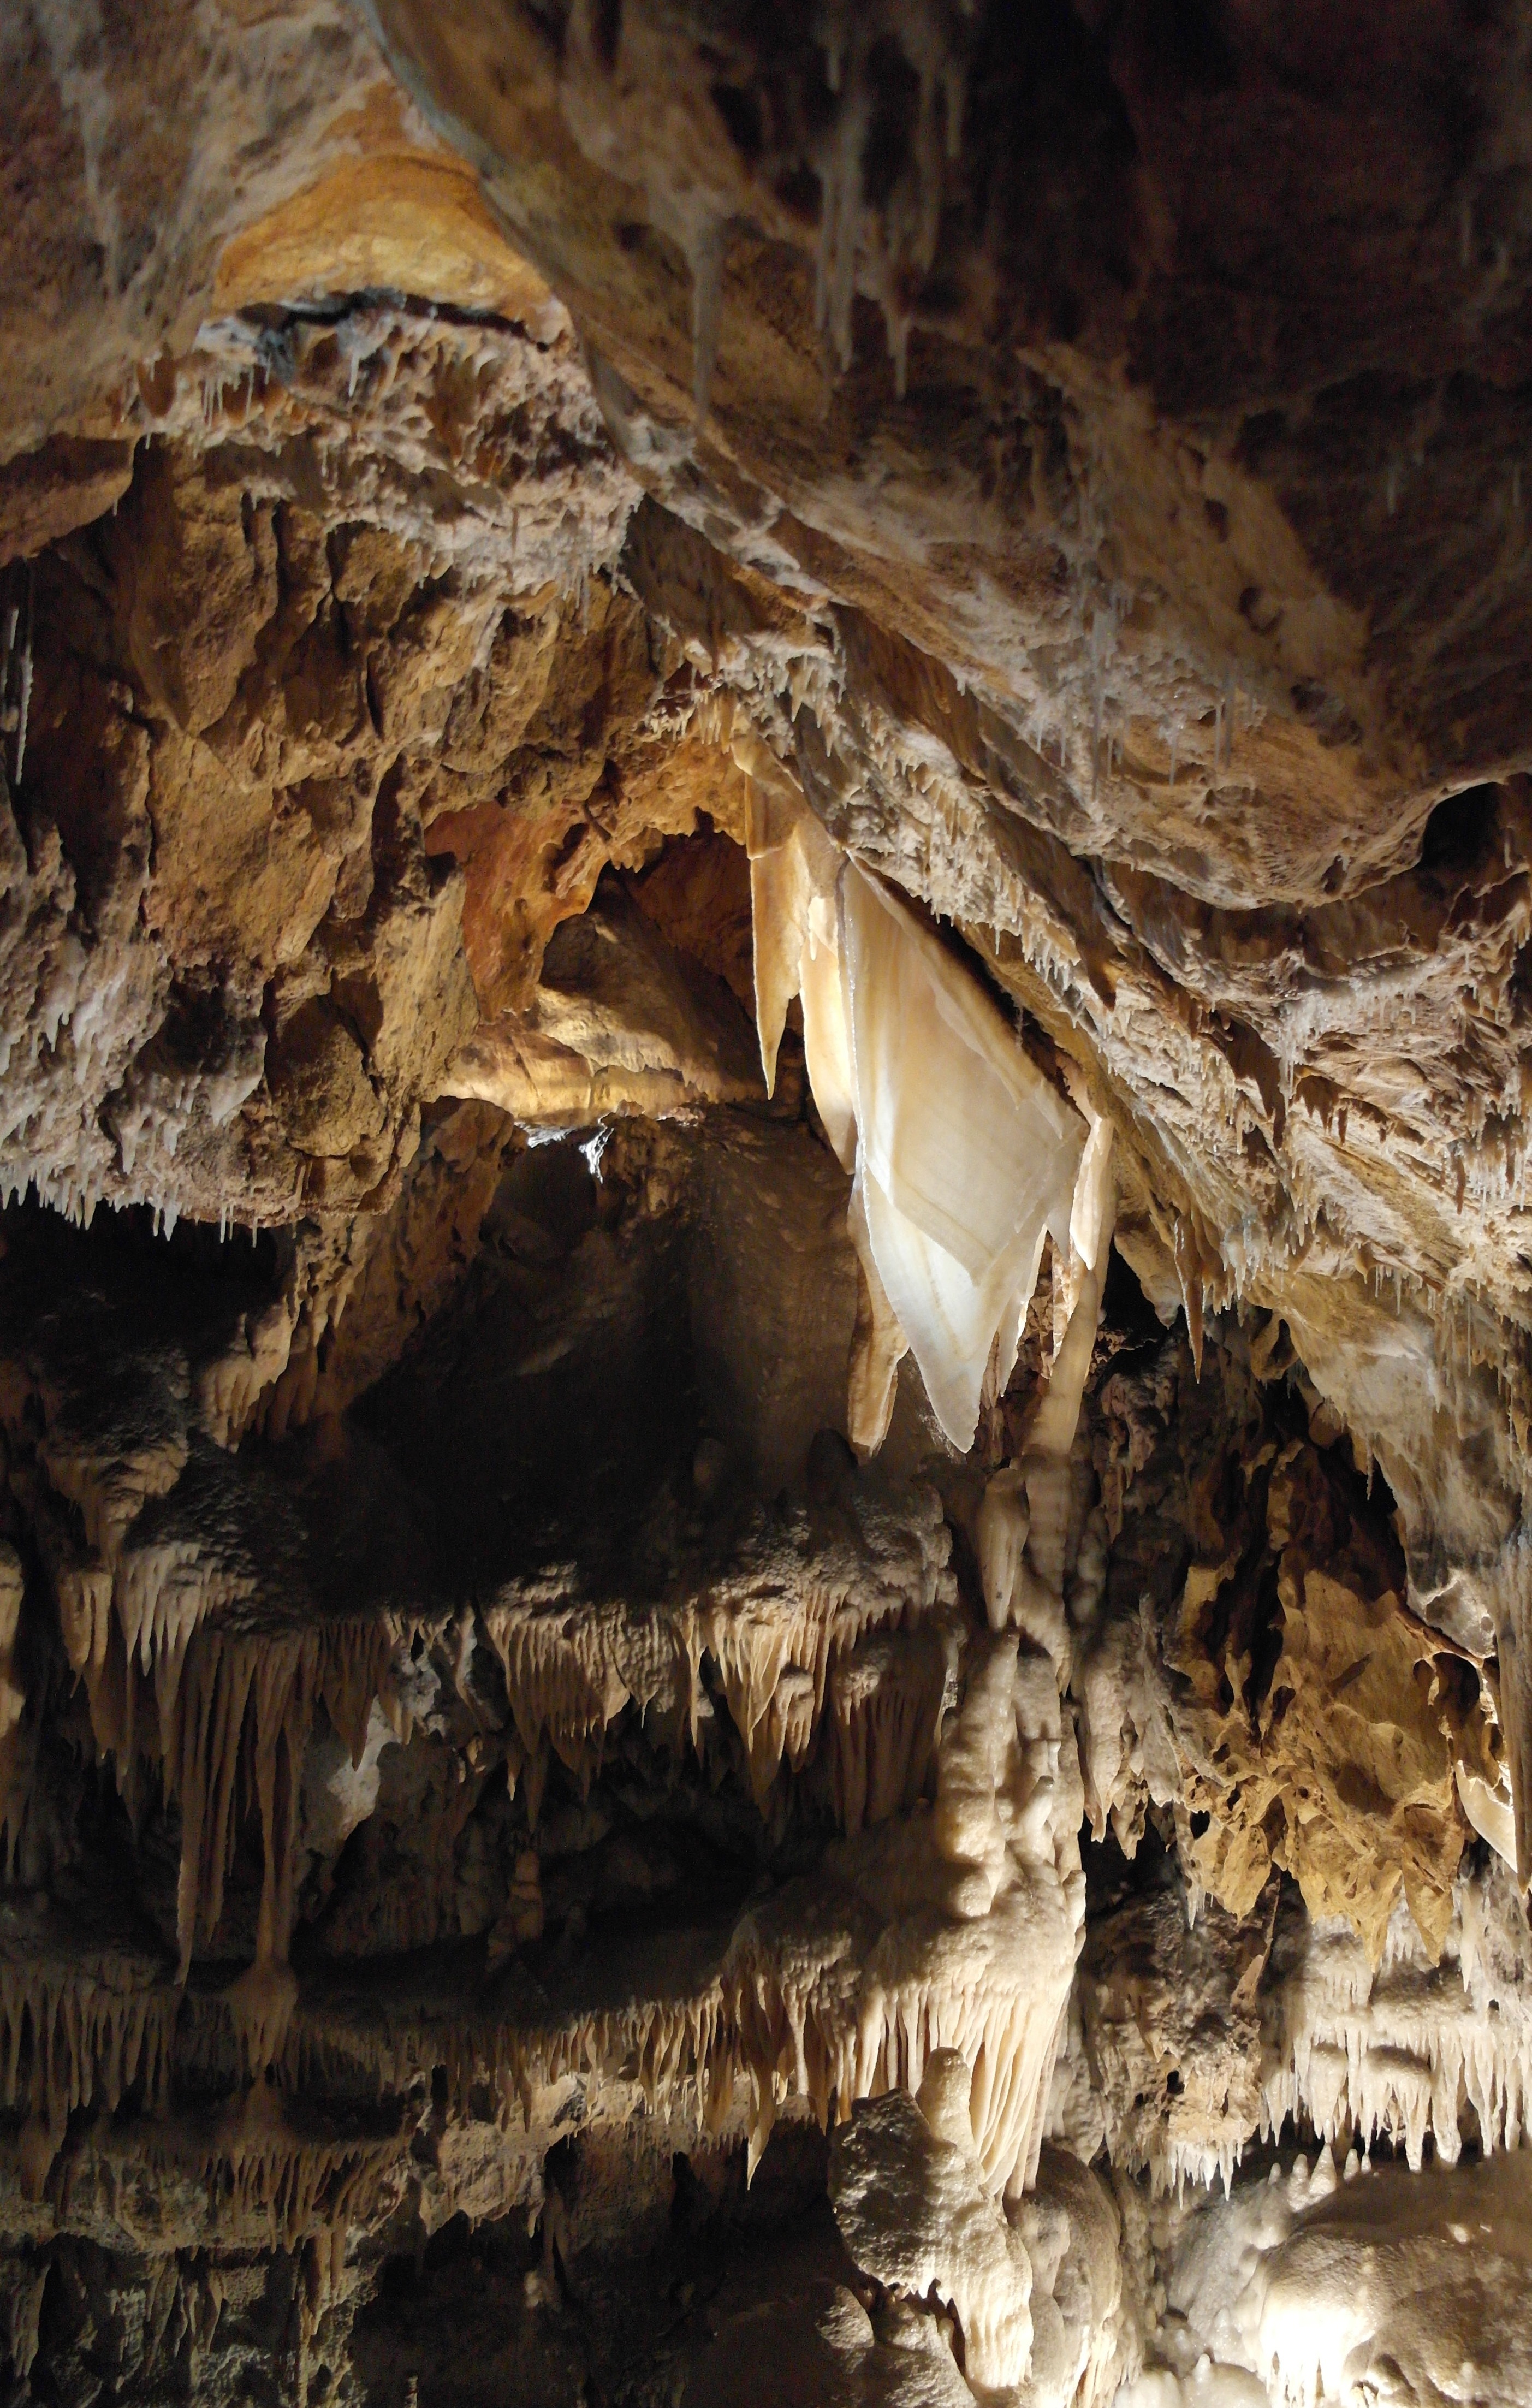
formation, underground, cave, caving, stalagmite, stalactite, landform, potholing, geographical feature, pit cave, speleothem